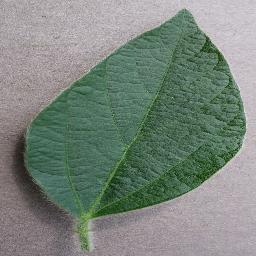
Label: Soybean___healthy